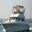
Label: ship